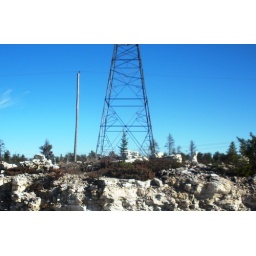
.these are rock sign post used by the Inuit people up and down both sidess of Hudson Bay